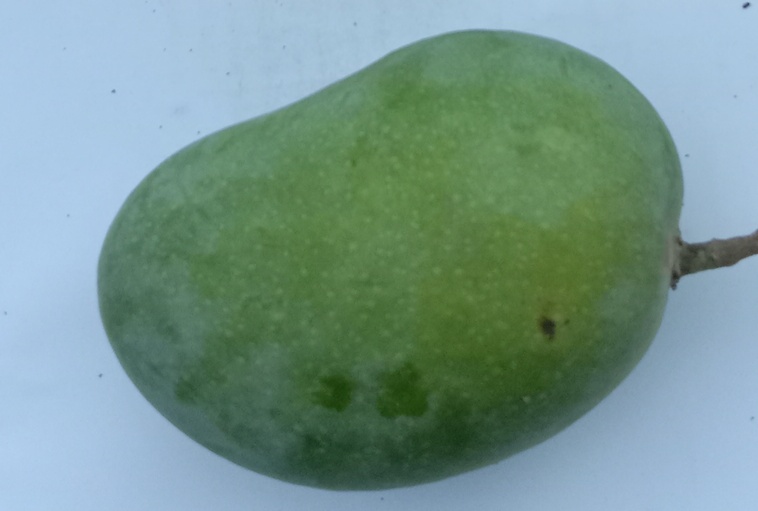
Mango variety: Chaunsa (Summer Bahisht)